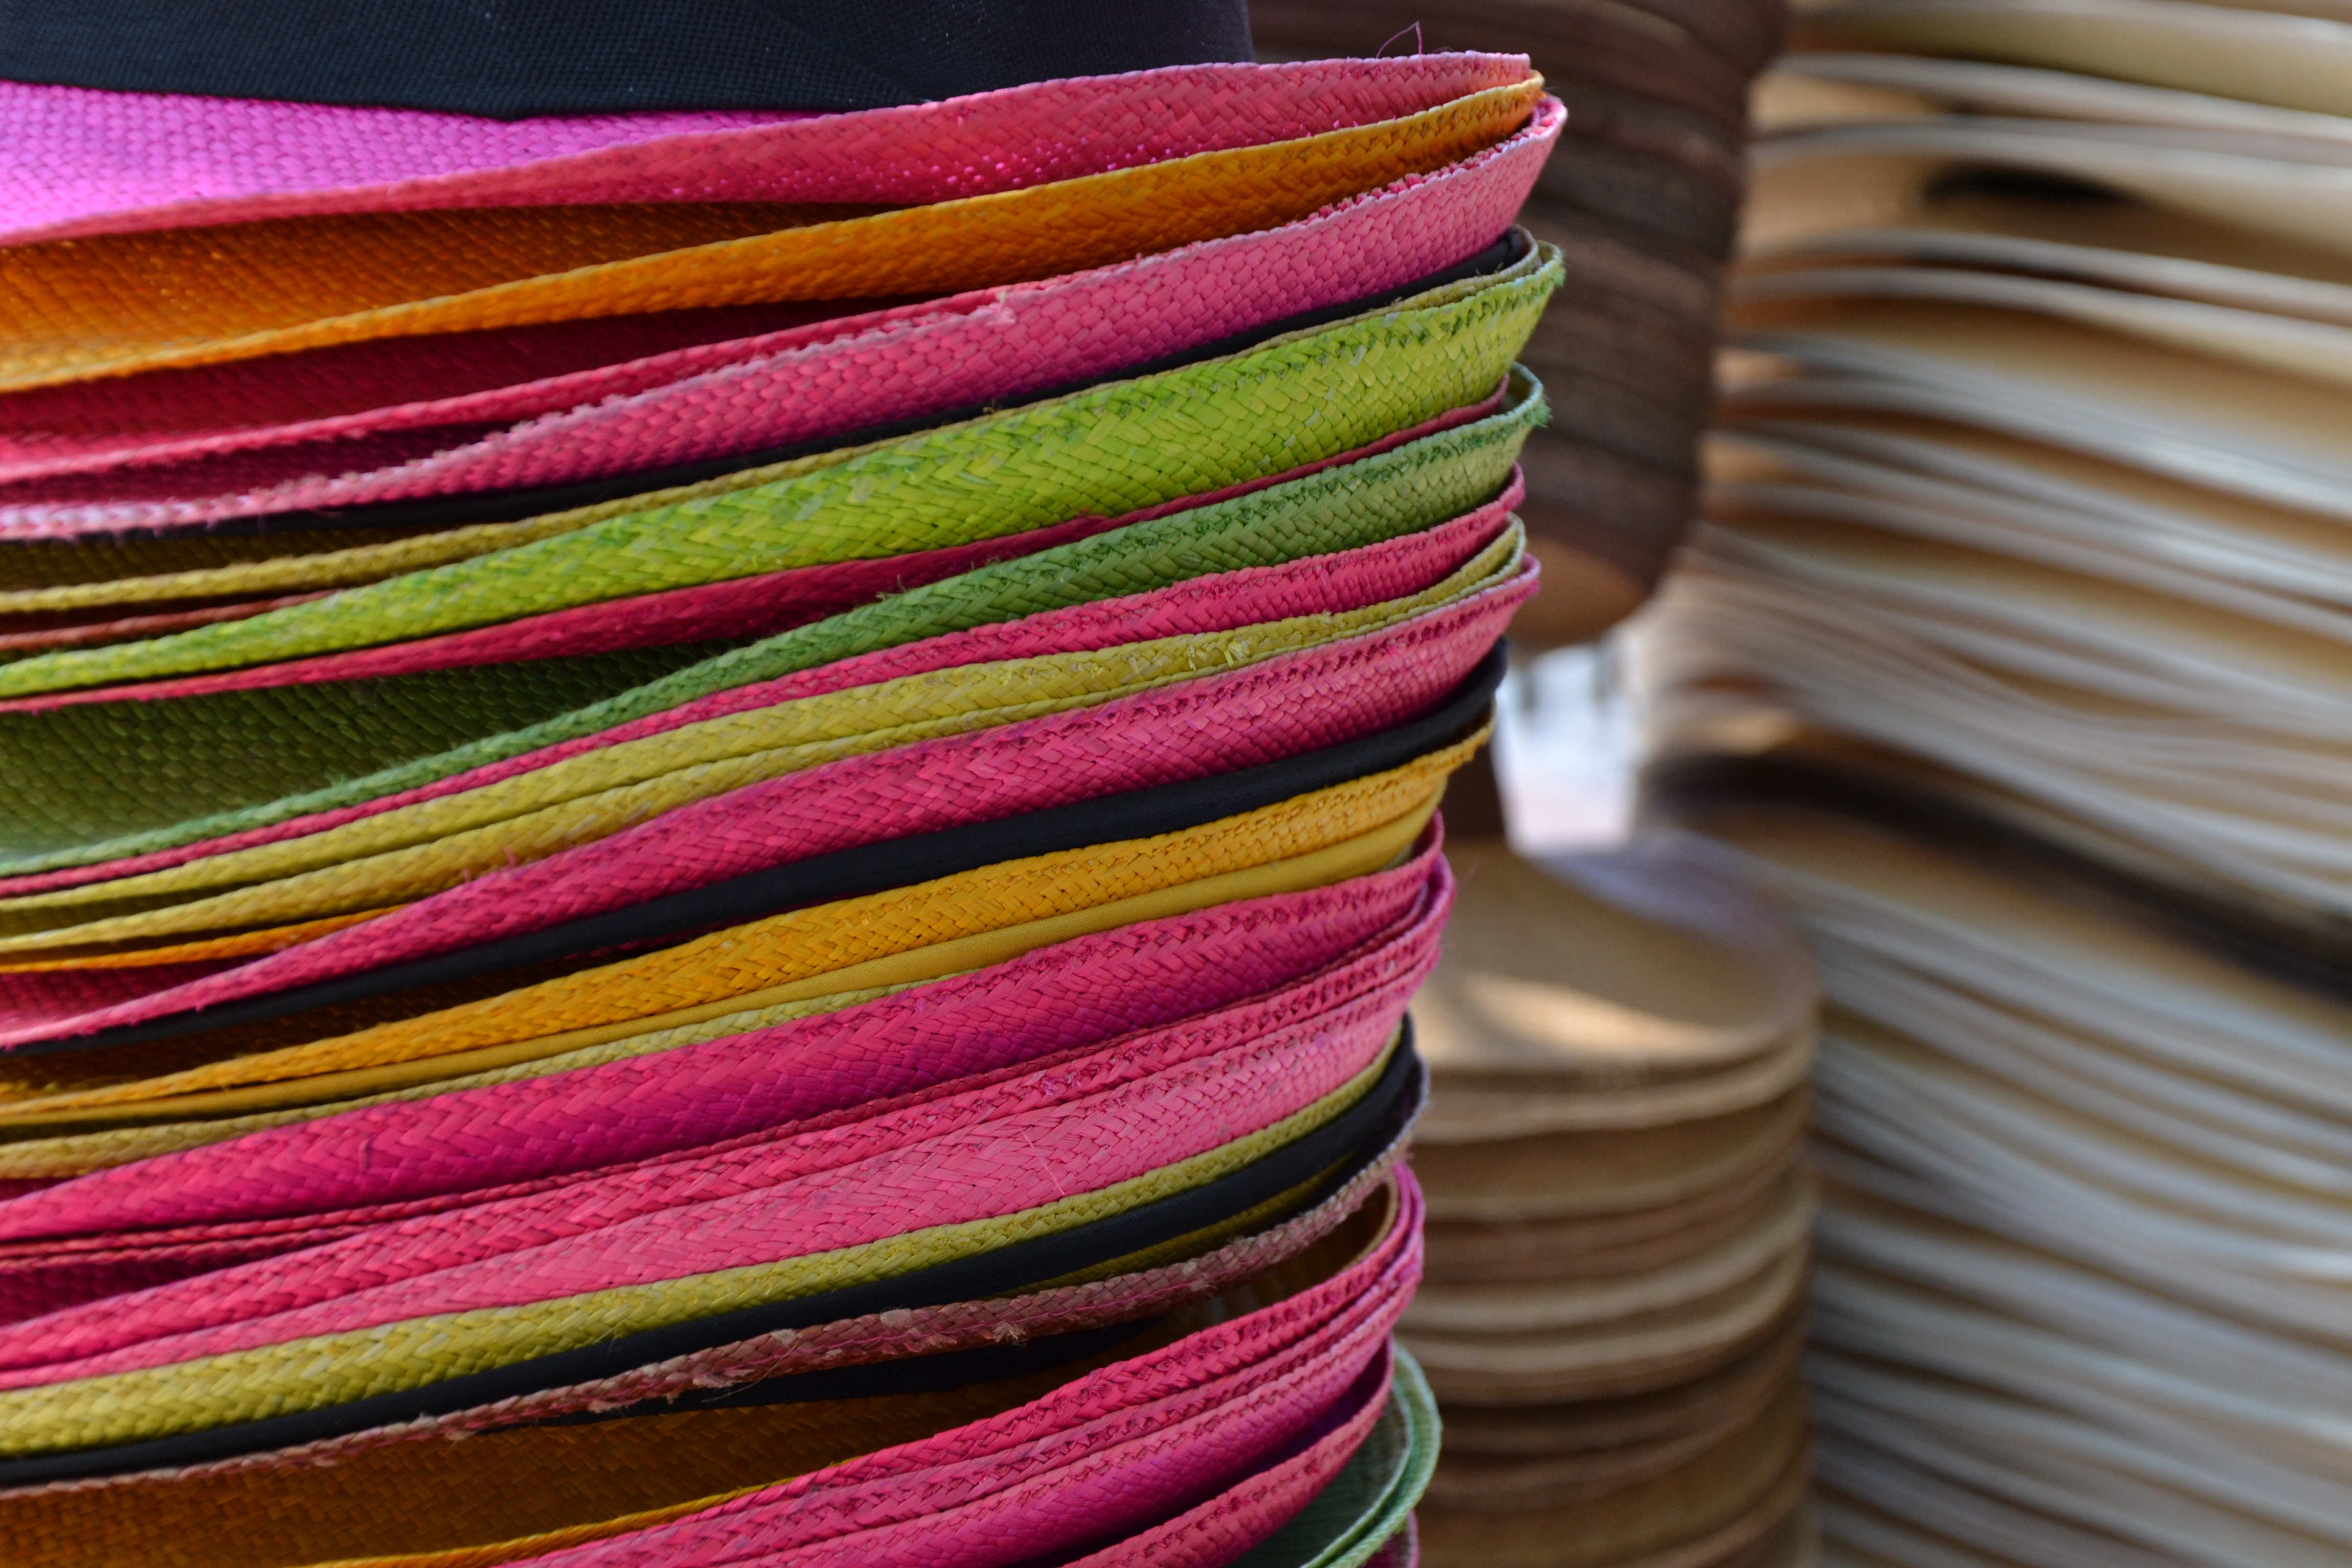
color, hat, colorful, pink, wool, material, straw hat, thread, textile, sombrero, brim, magenta, headwear, hats, colombia, sun protection, fashion accessory